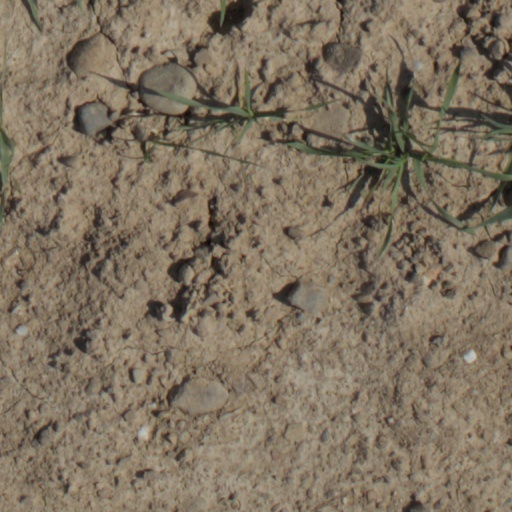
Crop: wheat